Divine Word College of San Jose

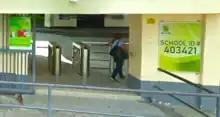
Main automated turnstile entrance gates accessible via smart ID card, installed in 2019

The Mangyan Education Program is the Community Extension Project of the Divine Word College of San Jose which aims to educate and give livelihood to the indigenous peoples of the province, namely the various Mangyan tribes living on the rural and mountainous areas. The school collaborated with the Local Government Unit (LGU) and the Far Eastern University and has sent 47 students to study at the main campus through the Community Extension Services Office. These students are housed at the Mangyan Education Center in Arnoldus Village and are being trained for livelihood and culture preservation. Some out-of-school Mangyans of different ages living in far-flung regions of Sitio Bamban and Paclolo are taught at the basic education level using modular approach through the Indigenous Learning System, a type of Alternative Learning System (ALS). The program is headed by its director, Bro. Vincent Iopam hailing from Vanuatu.